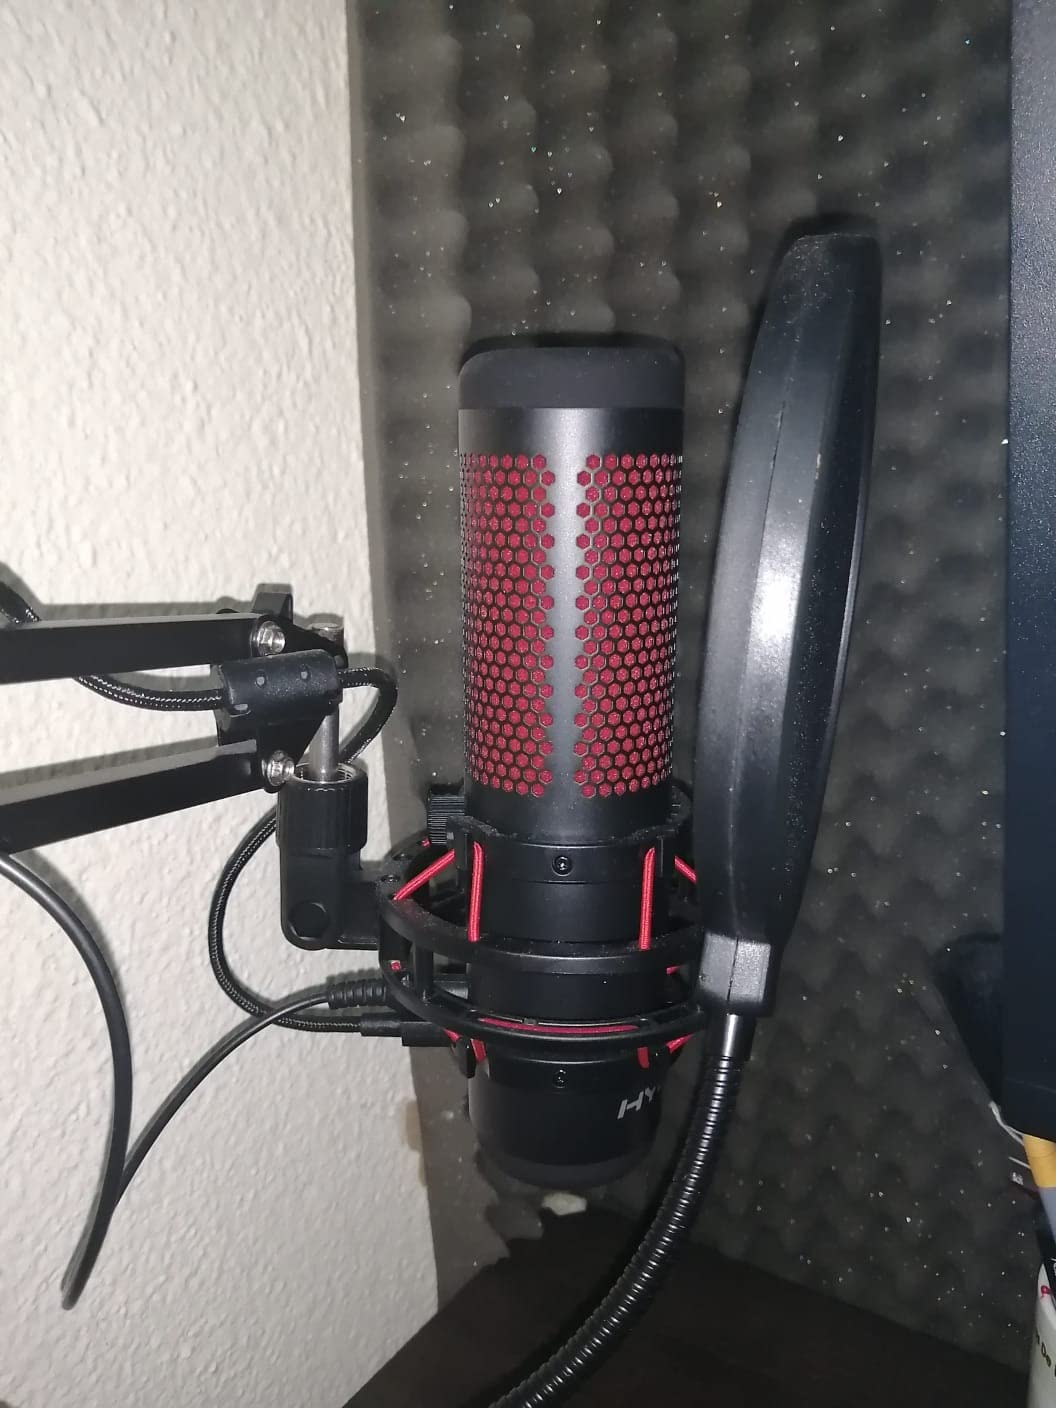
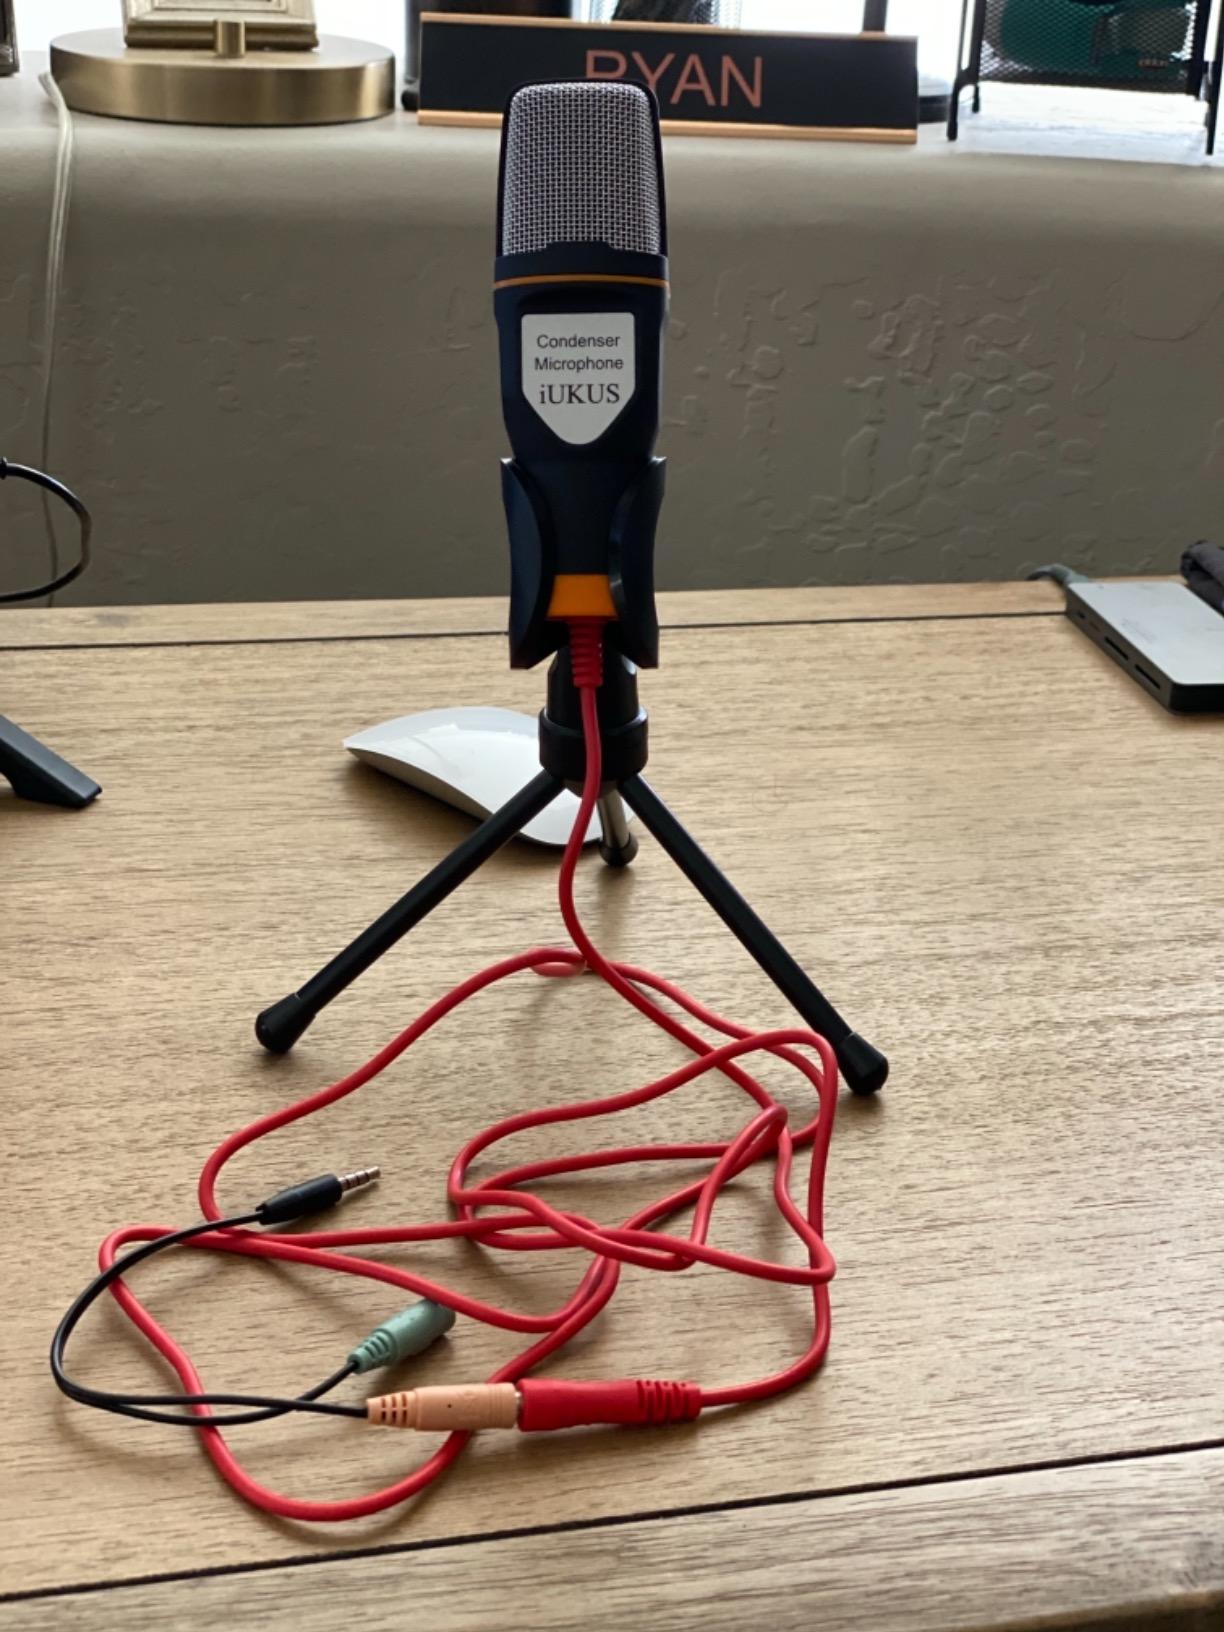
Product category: microphone
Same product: no